List of Melbourne Victory FC seasons

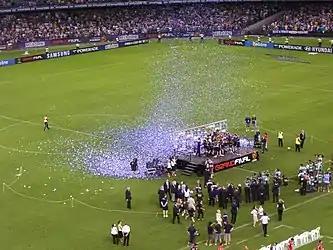
Melbourne Victory celebrating after their 2007 Grand Final victory

Melbourne Victory is an association football club based at the Melbourne Rectangular Stadium. The club was formed in 2004 as the first Victorian member admitted into the A-League in 2005. The club has won the A-League Premiership three times, the A-League Championship twice and has competed in the AFC Champions League on three occasions.